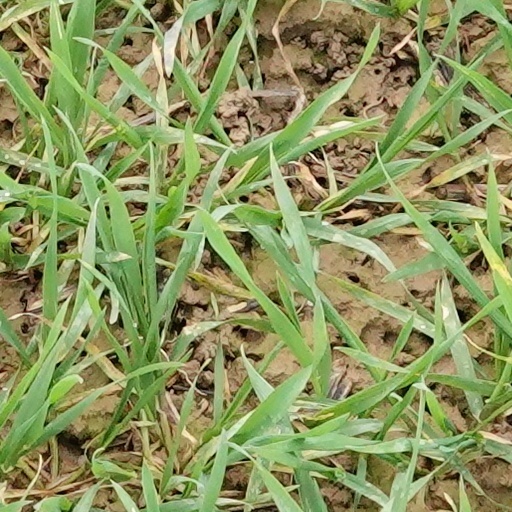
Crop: wheat